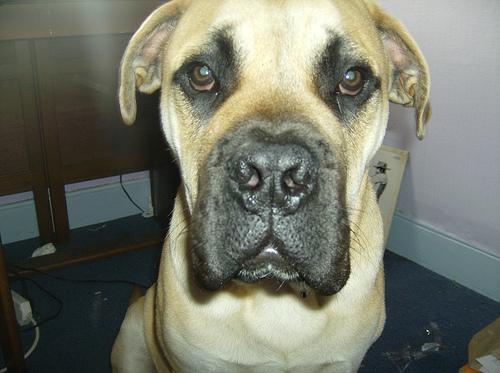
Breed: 231-n000077-bull_mastiff